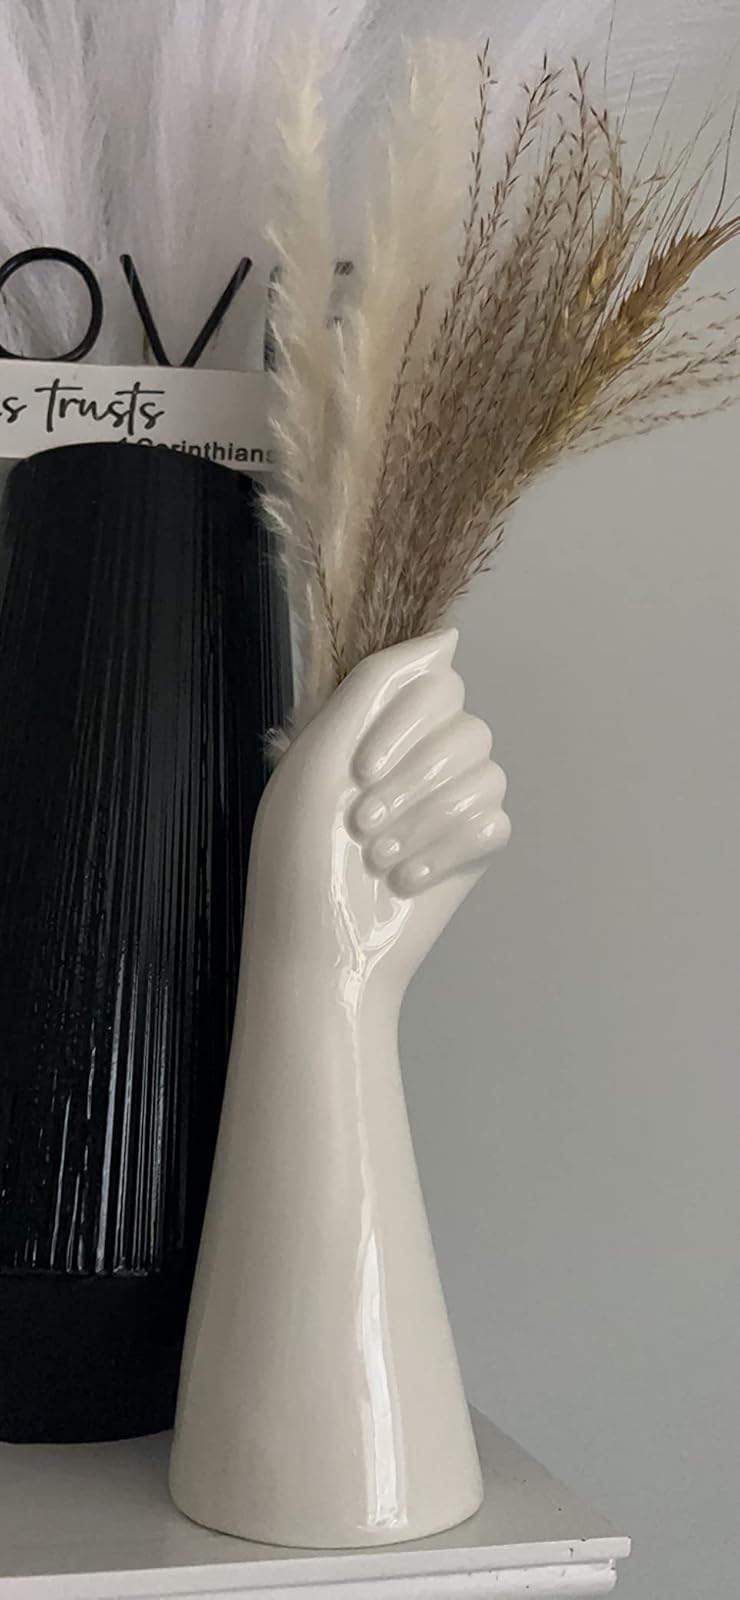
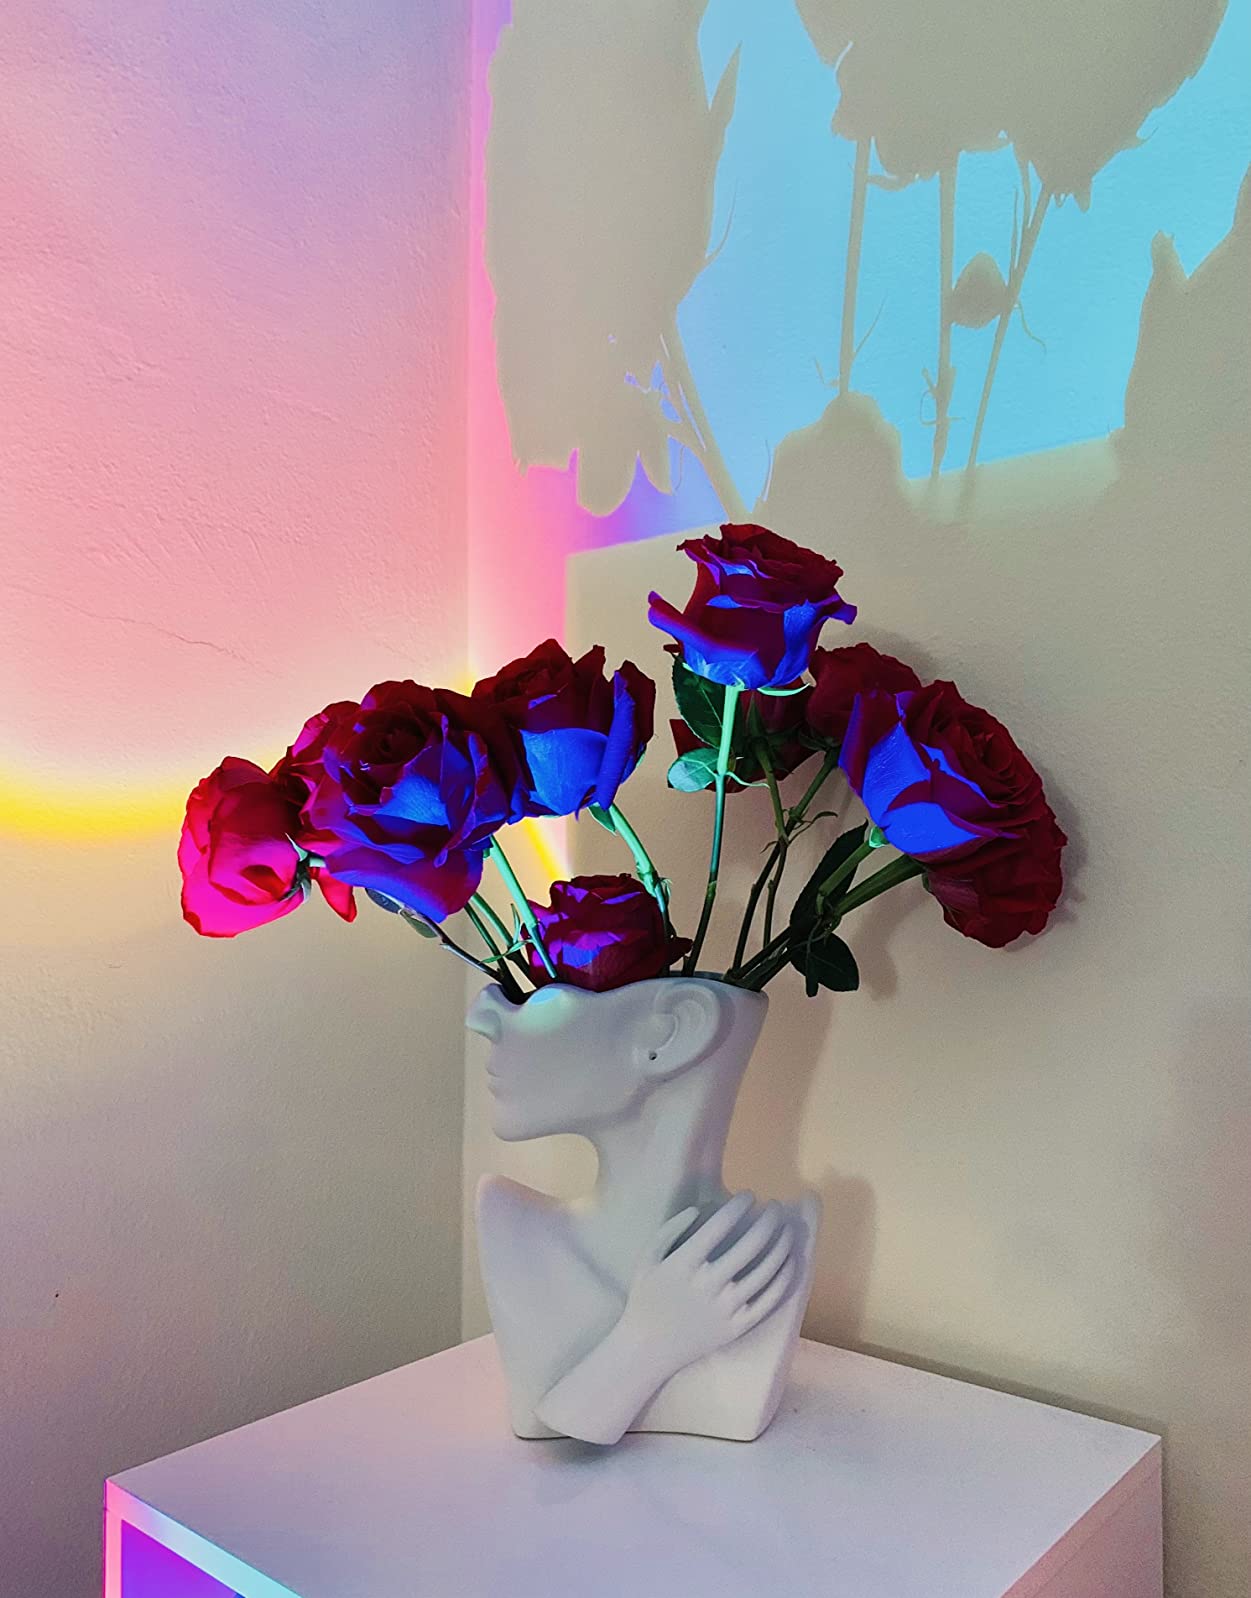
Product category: vase
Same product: no